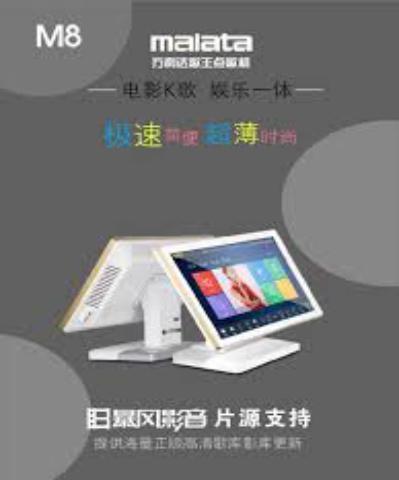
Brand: malata-1
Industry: Electronic